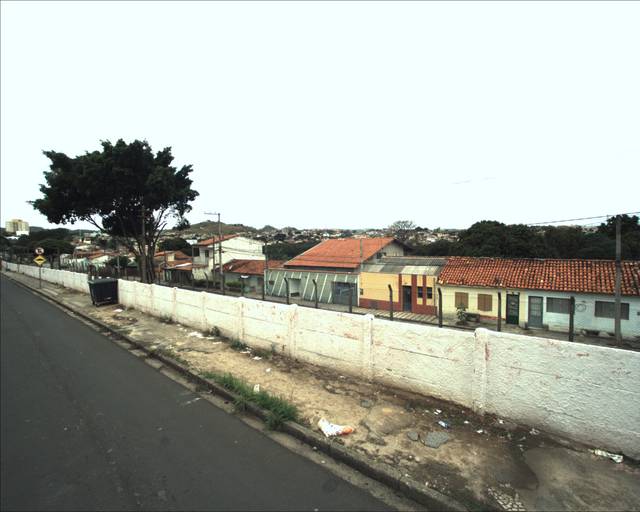
Region: Brazil
Coordinates: -23.512, -47.444